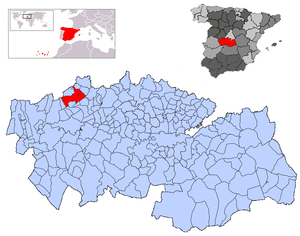
Navamorcuende est une commune d'Espagne de la province de Tolède dans la communauté autonome de Castille-La Manche.